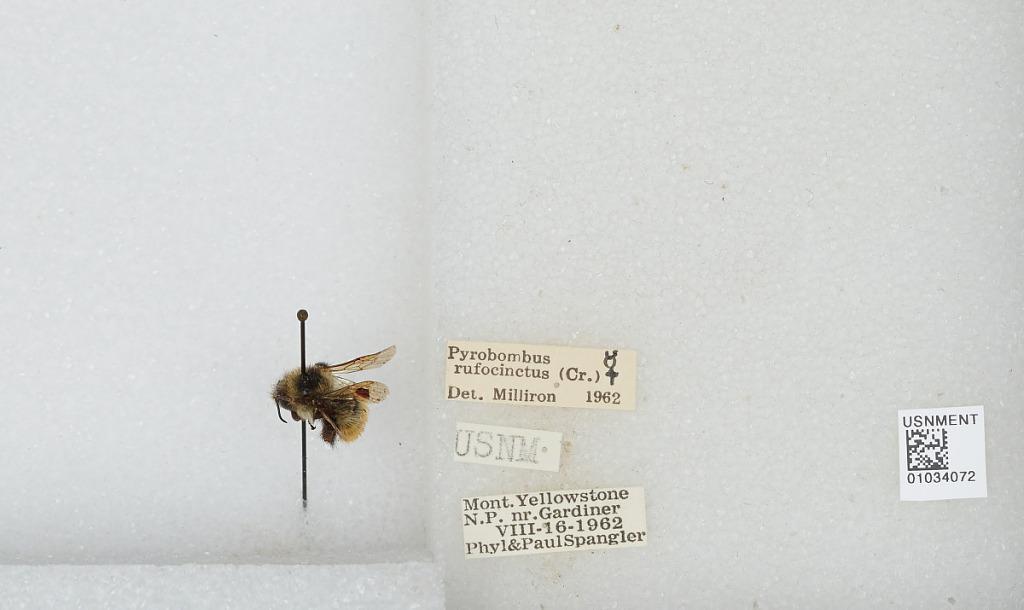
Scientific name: Bombus (Cullumanobombus) rufocinctus Cresson
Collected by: P. Spangler
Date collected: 1962-8-16
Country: United States
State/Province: Montana
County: Park
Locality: Yellowstone National Park near Gardiner
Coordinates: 45.0264, -110.702
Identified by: Milliron